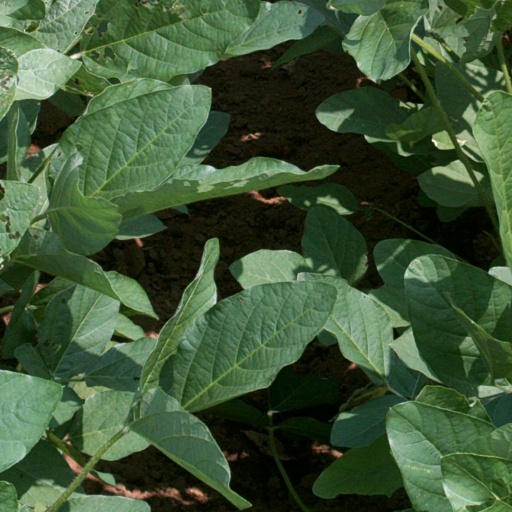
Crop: soybean